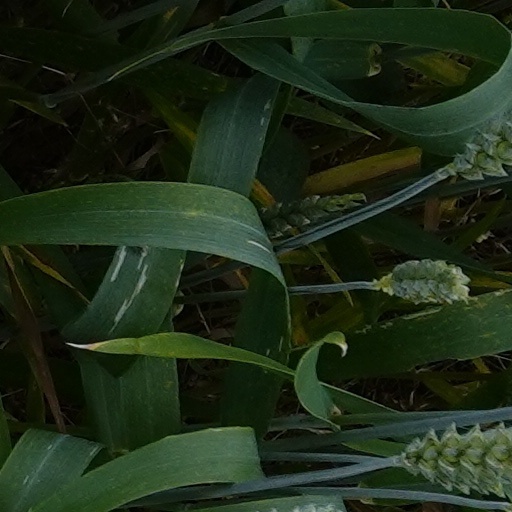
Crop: wheat